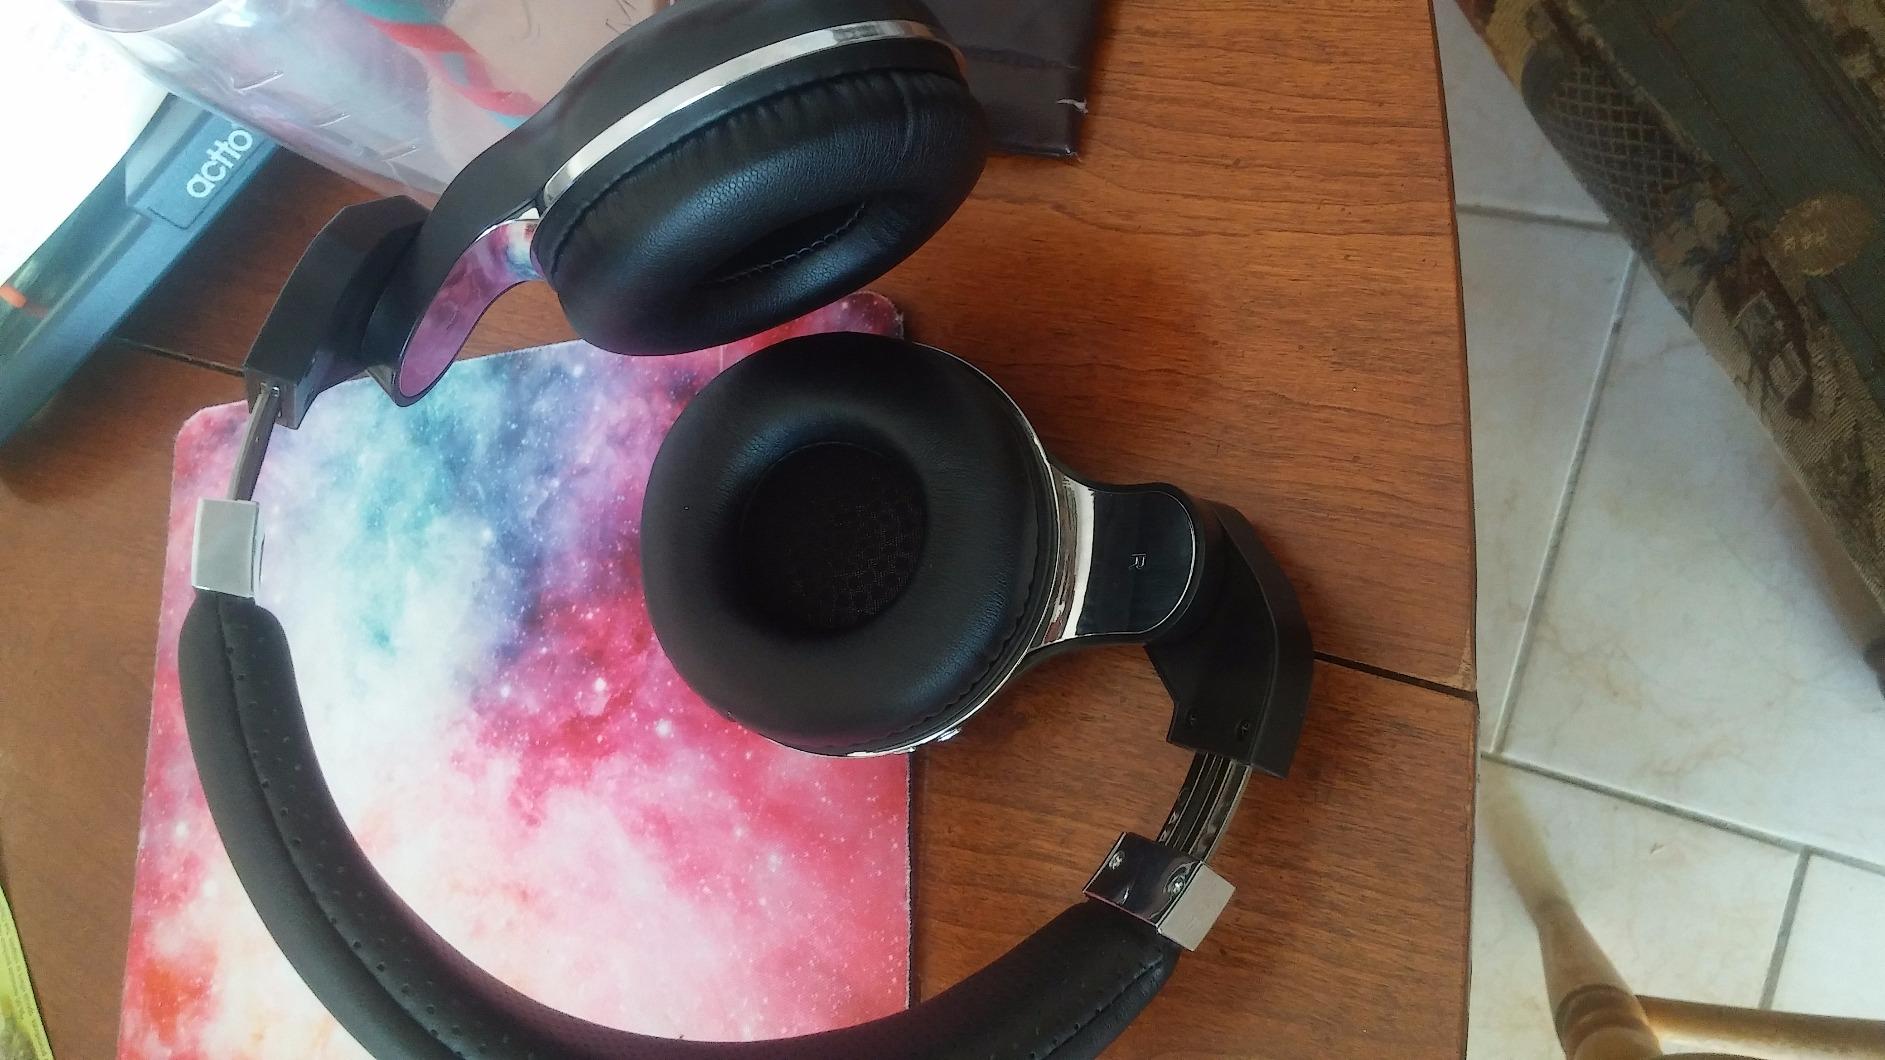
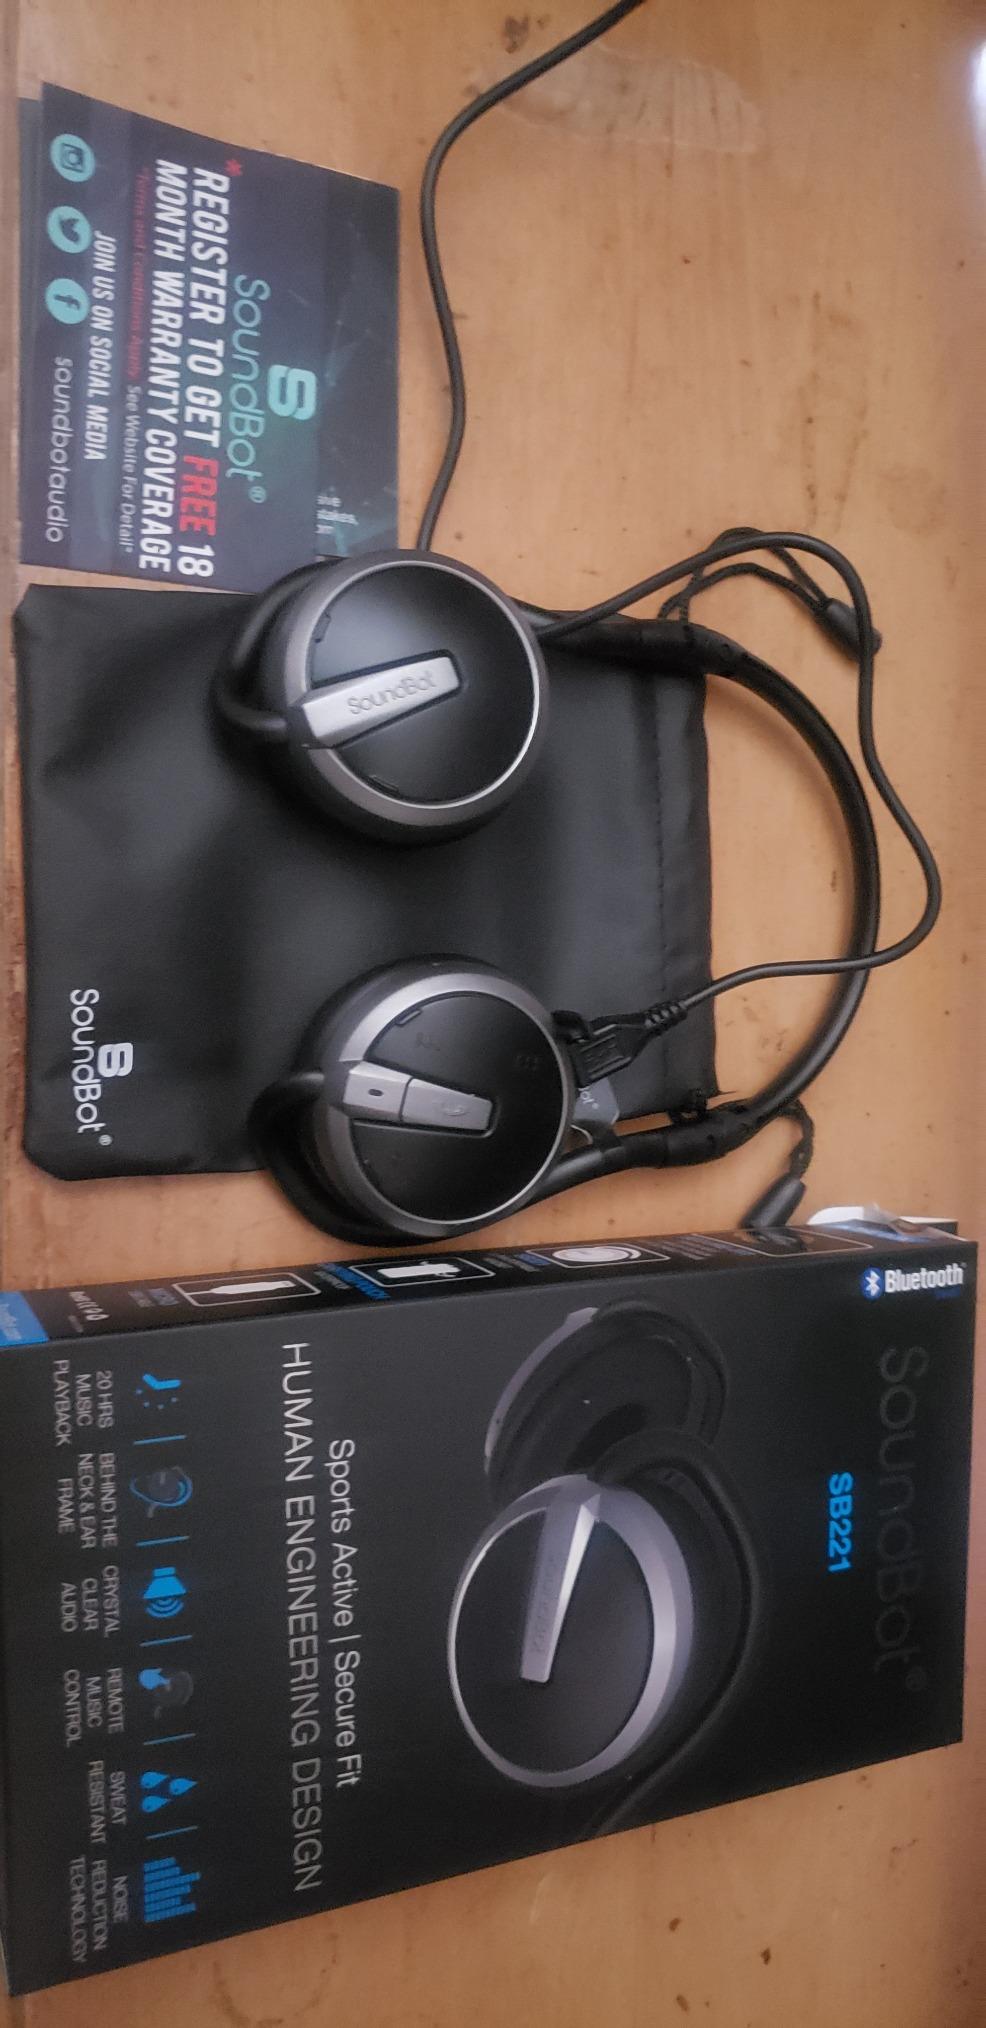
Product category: headphones
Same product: no